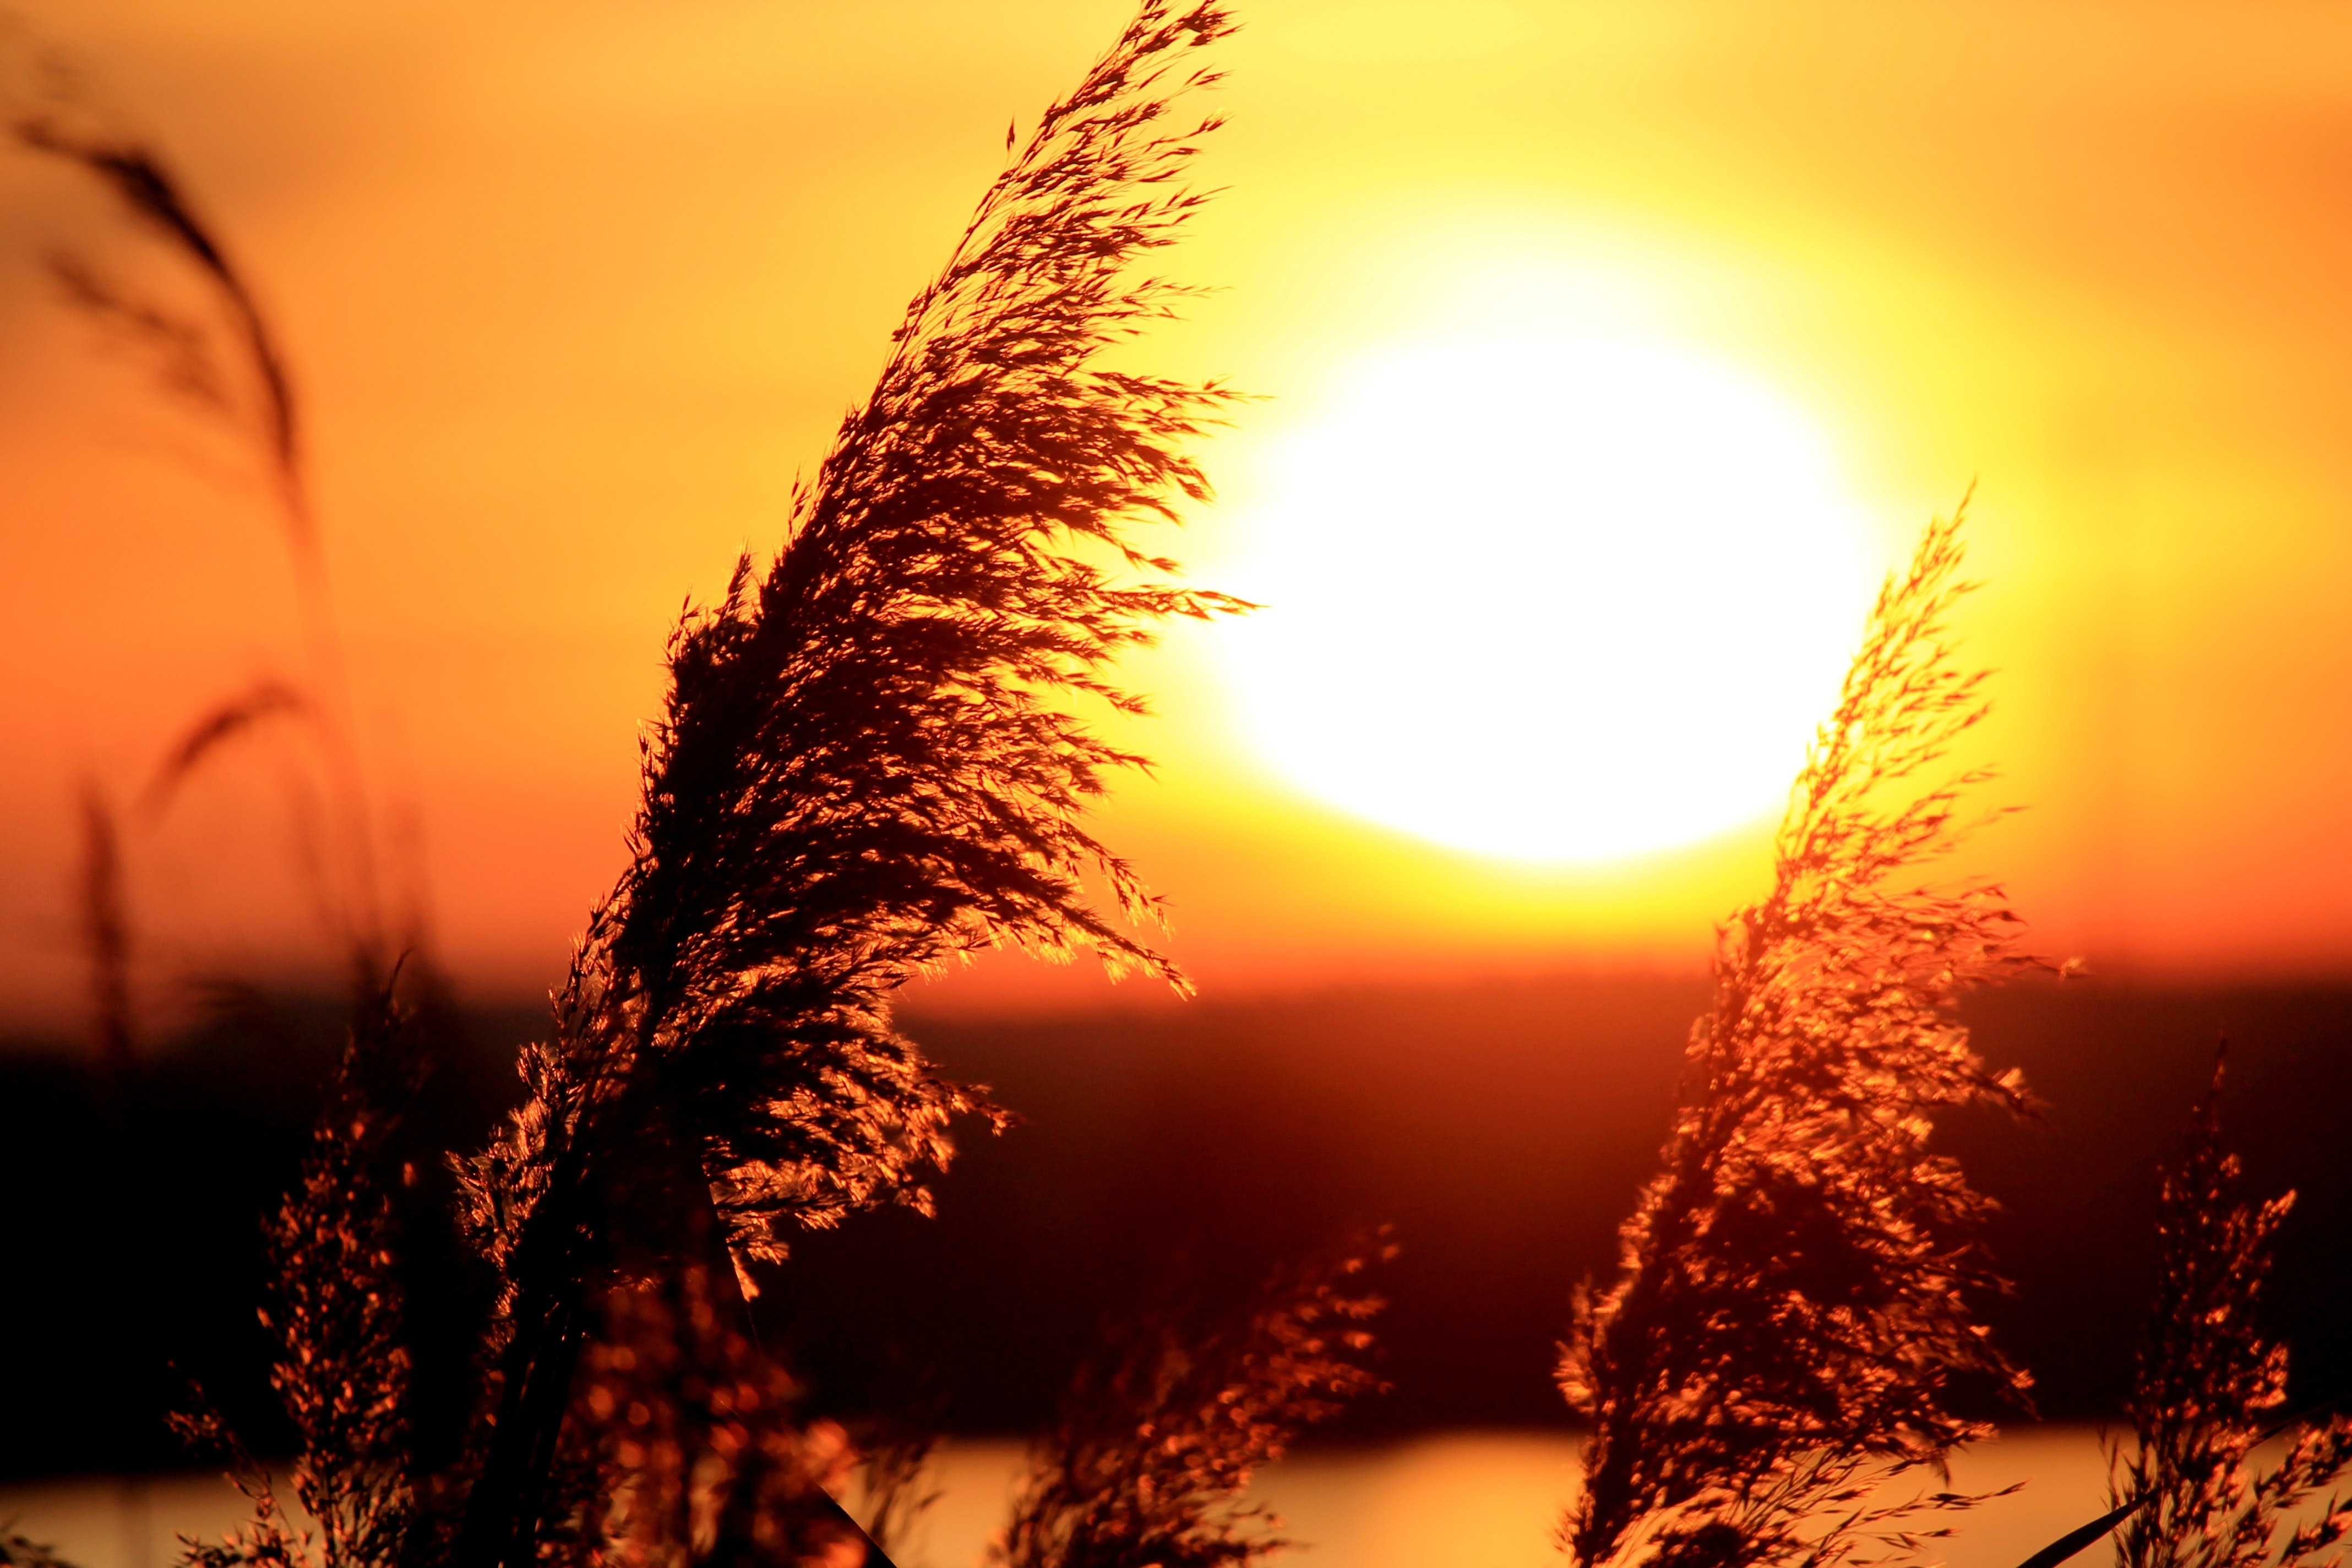
sky, nature, afterglow, sunset, sun, sunrise, heat, orange, light, sunlight, evening, branch, yellow, morning, grass family, backlighting, tree, plant, astronomical object, photography, geological phenomenon, horizon, cloud, landscape, dusk, twig, winter